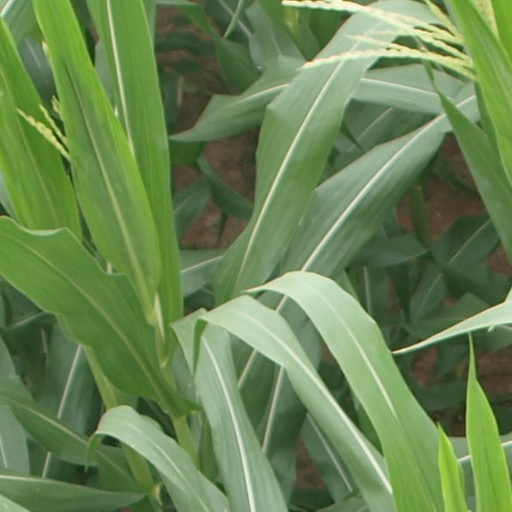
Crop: maize; corn